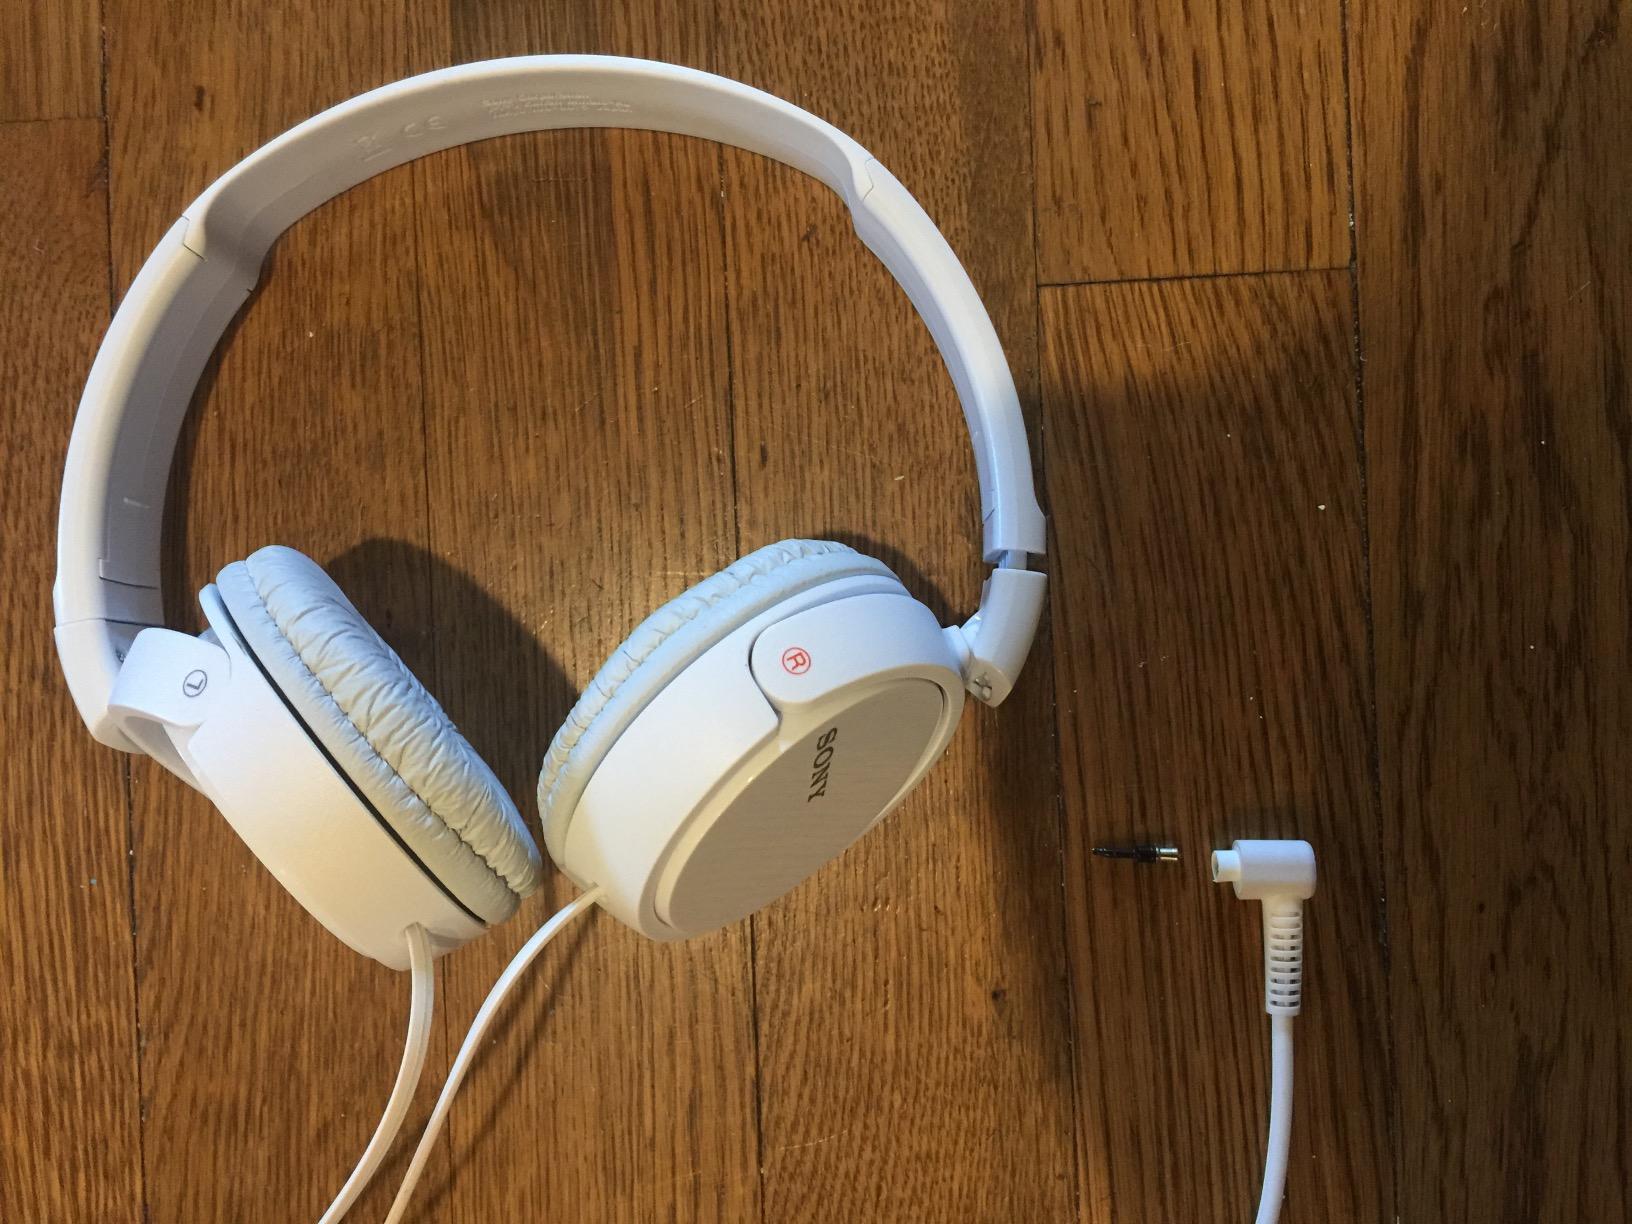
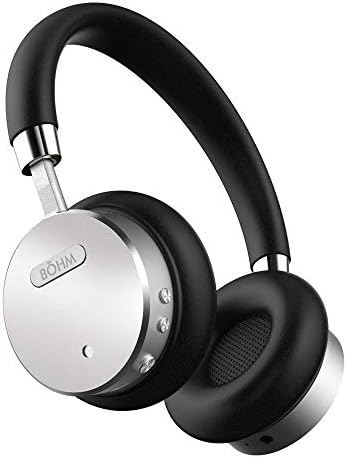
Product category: headphones
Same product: no